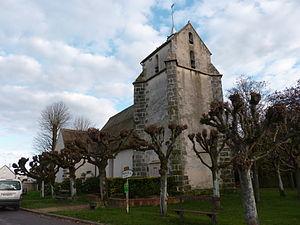
Église de Les Chapelles-Bourbon (Seine-et-Marne, région Île-de-France). Português: Igreja de Les Chapelles-Bourbon.
Les Chapelles-Bourbon est une commune française située dans le département de Seine-et-Marne en région Île-de-France.